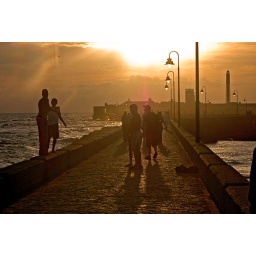
Children at the bridge leading to a fortress in Cadiz, jumping backwards onto the beach